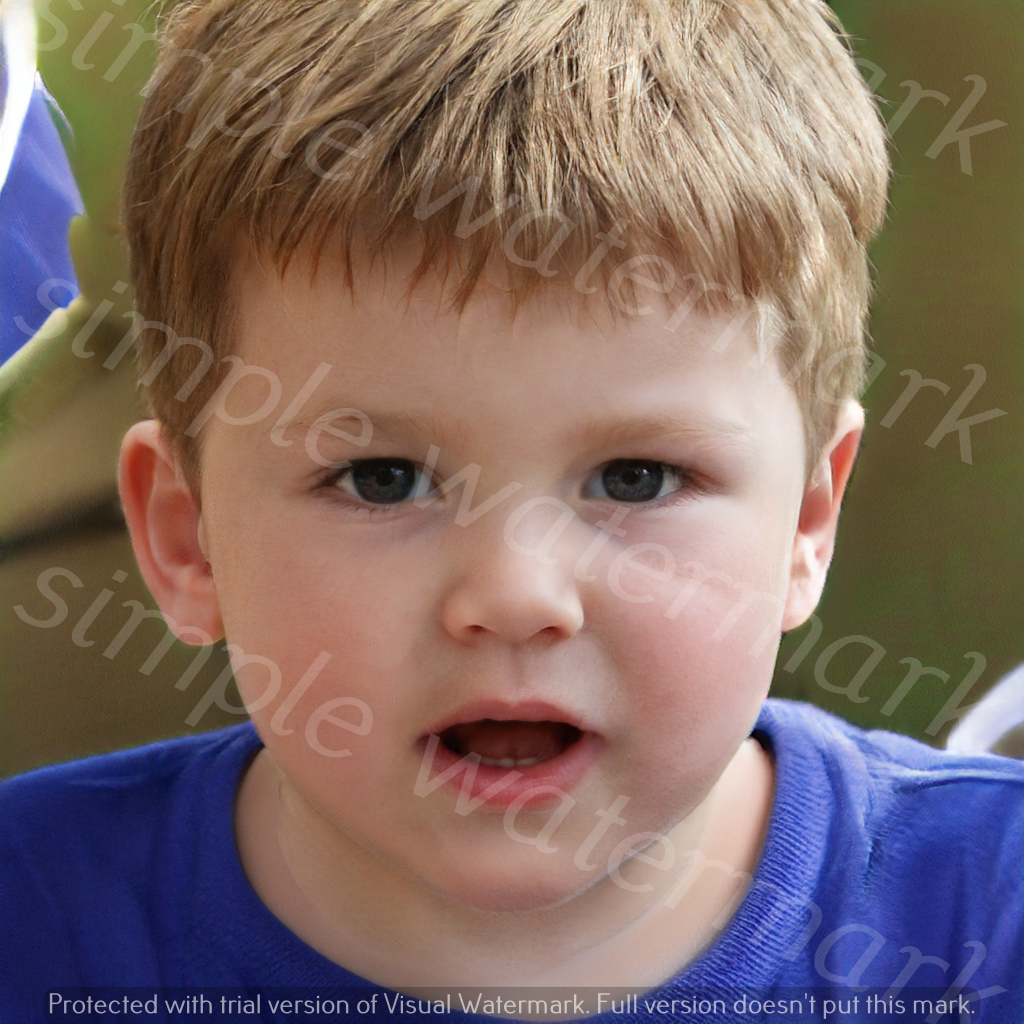
Label: Watermark